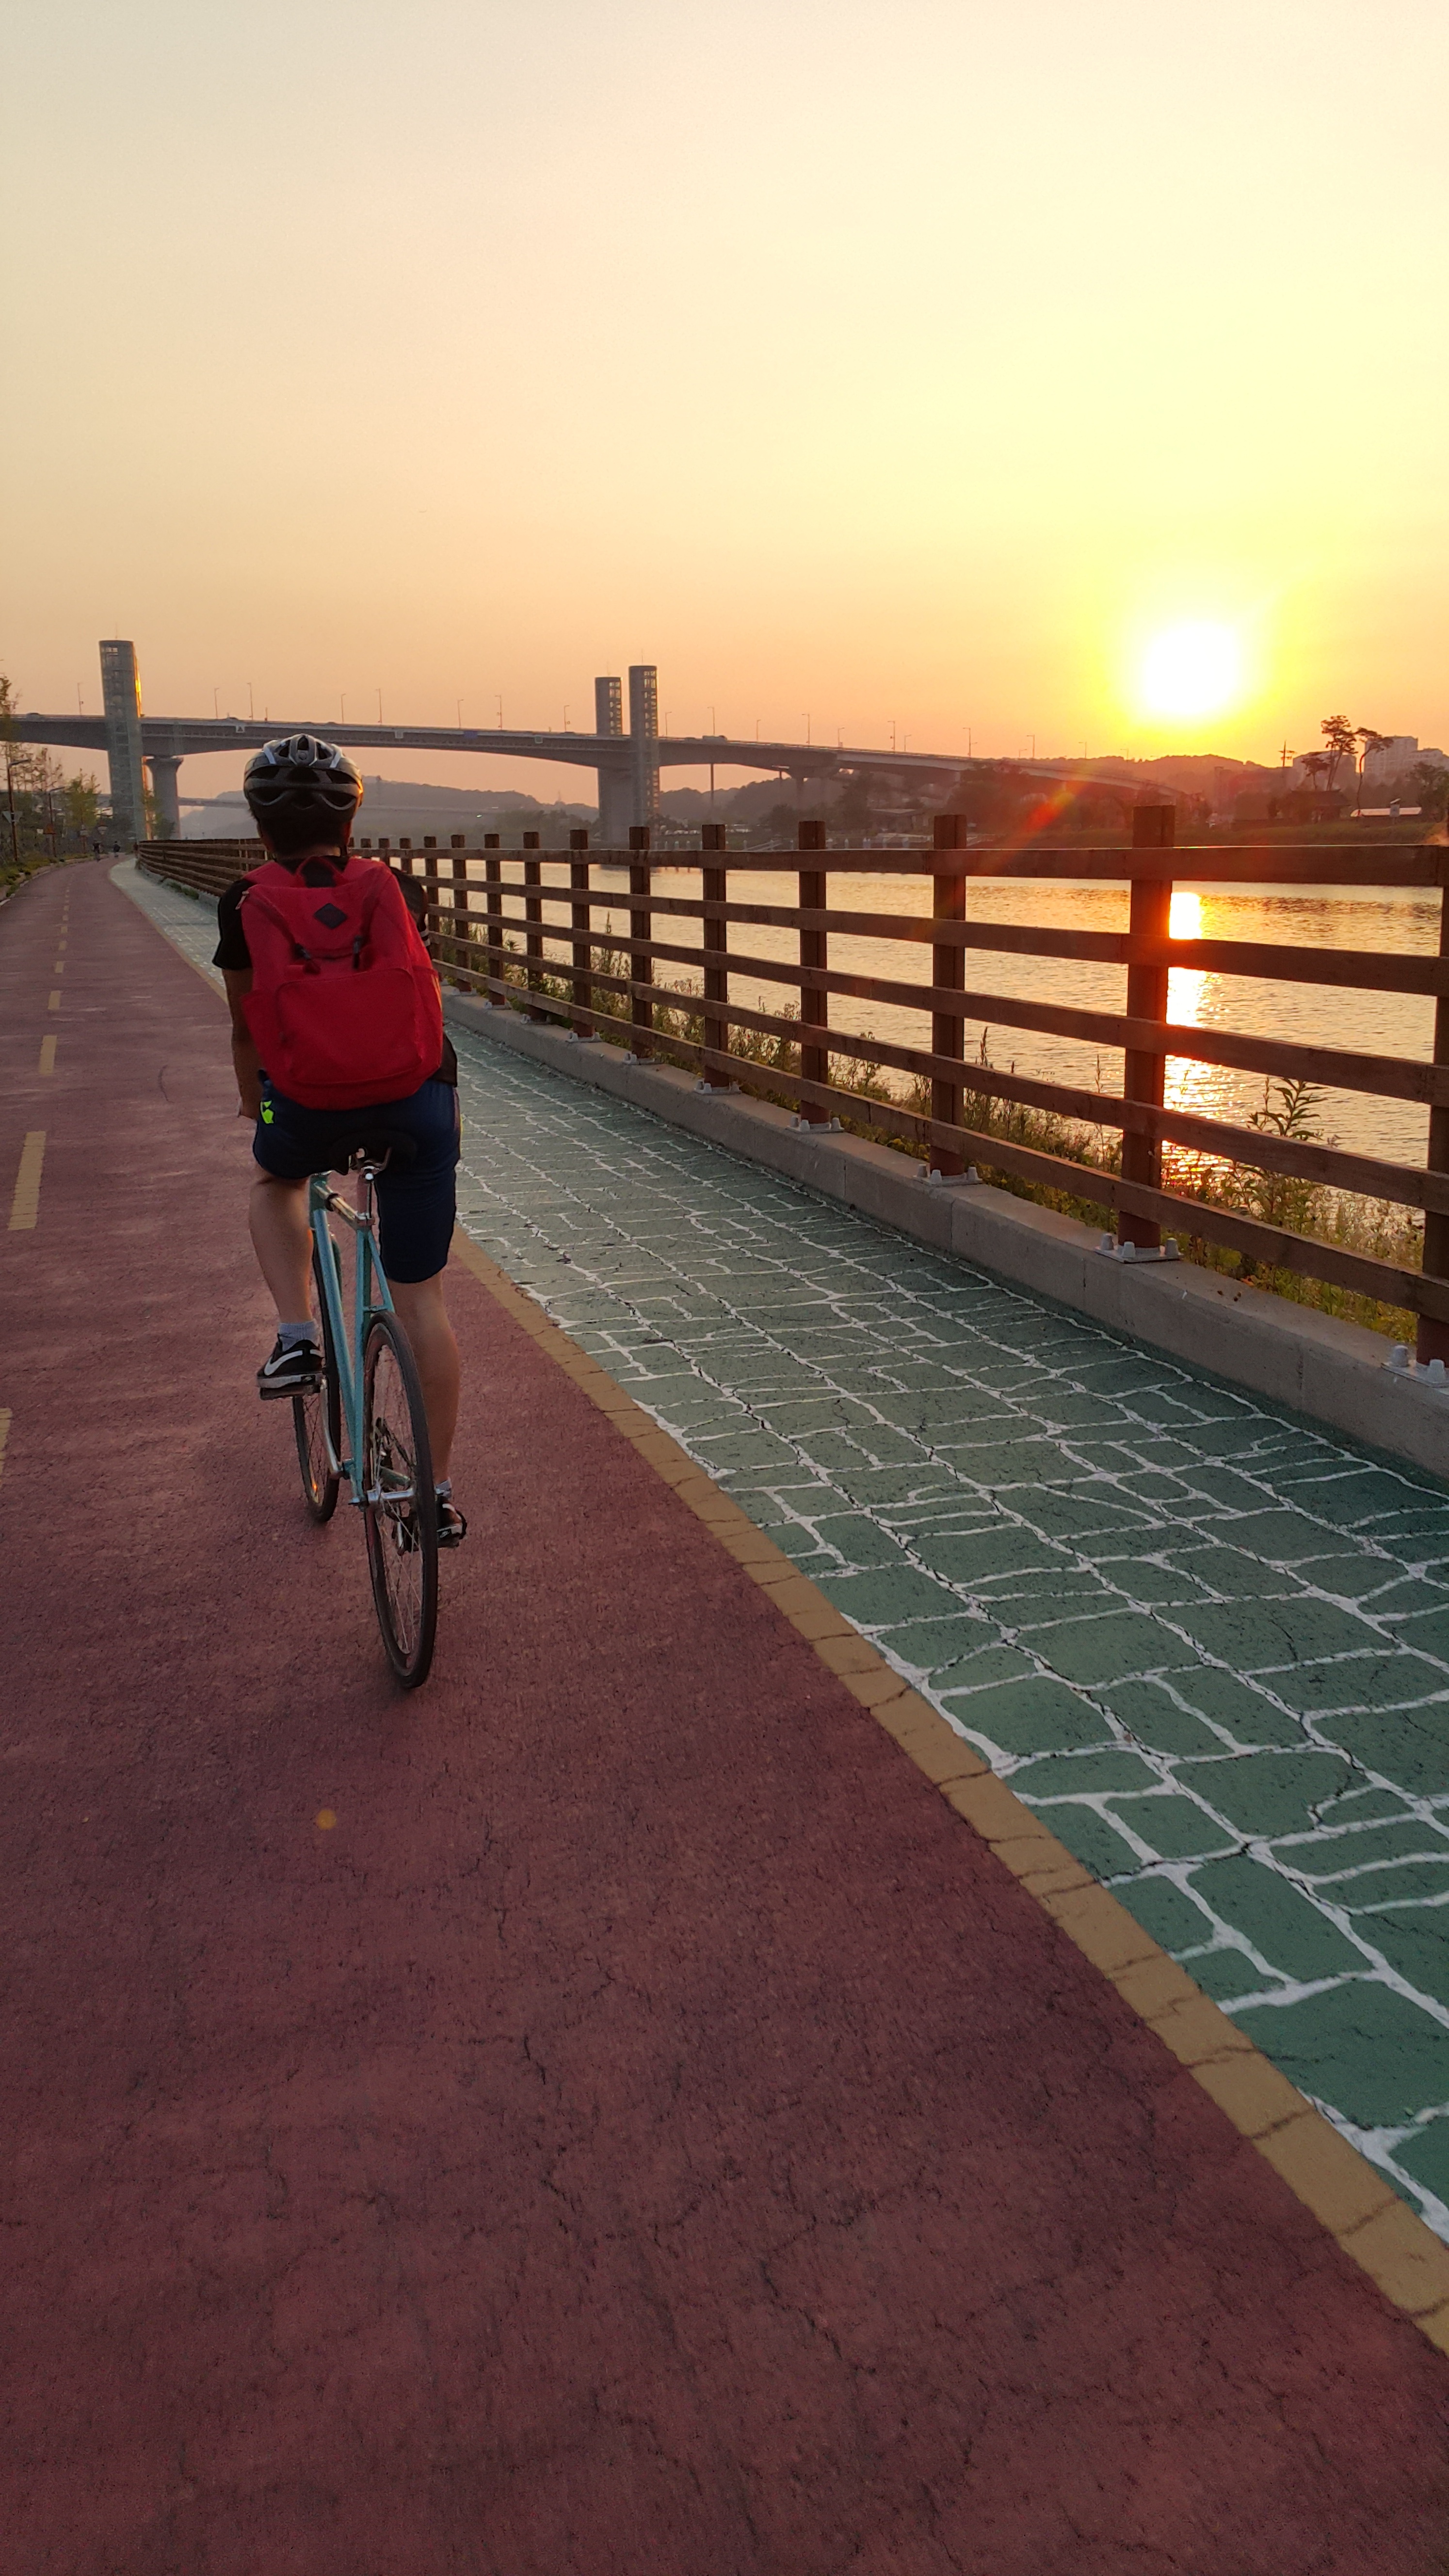
boardwalk, sunset, morning, walkway, vacation, vehicle, cycling